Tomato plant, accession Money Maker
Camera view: tilt-top (135 deg); turntable rotation: 180 degrees
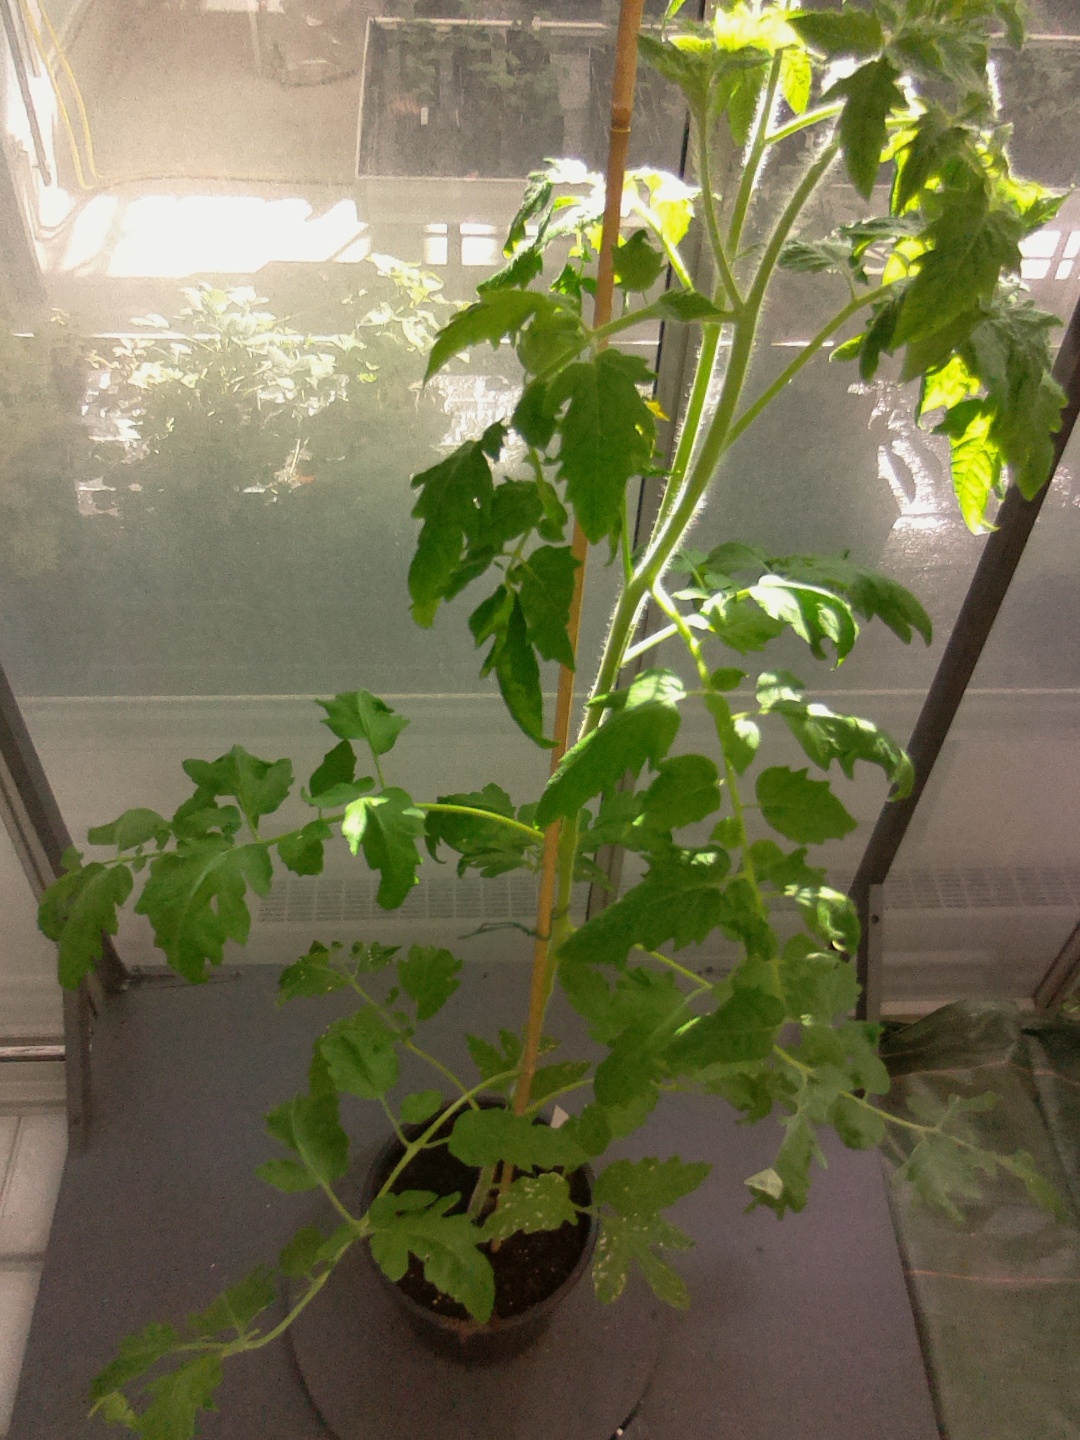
BBCH growth stage 62: 20%-30% of flowers open